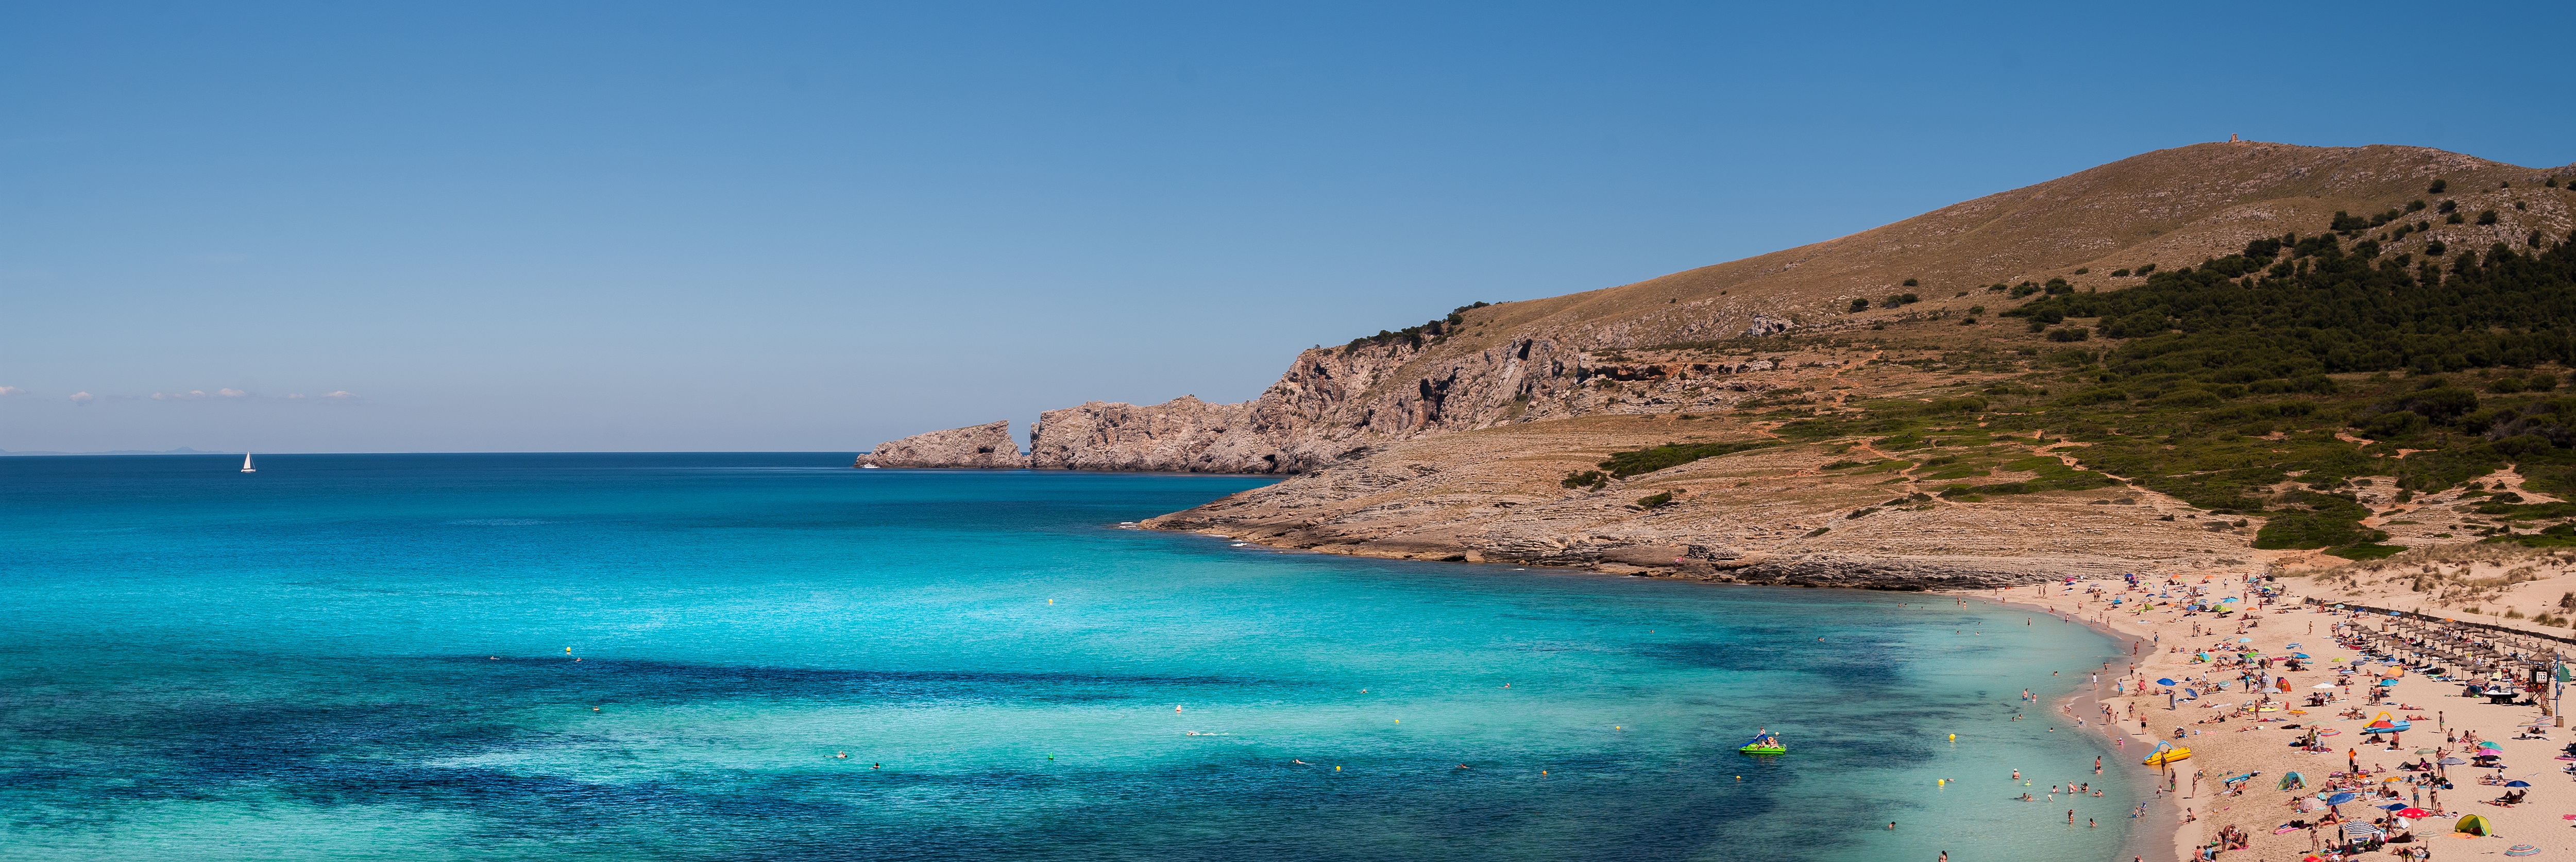
beach, landscape, sea, coast, nature, ocean, sky, sunlight, shore, summer, vacation, cliff, europe, cove, scenic, lagoon, bay, island, terrain, body of water, spain, cape, landform, geographical feature